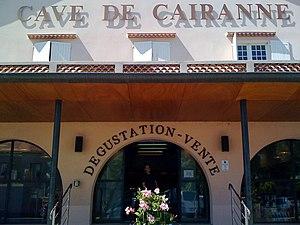
Cave de Cairanne
Le cairanne est un vin produit sur la commune de Cairanne, dans le département de Vaucluse, homologué comme appellation d'origine contrôlée.